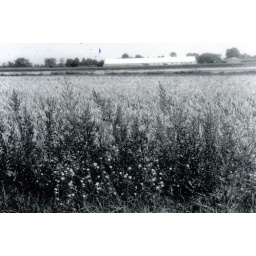
small white flowers in bloom